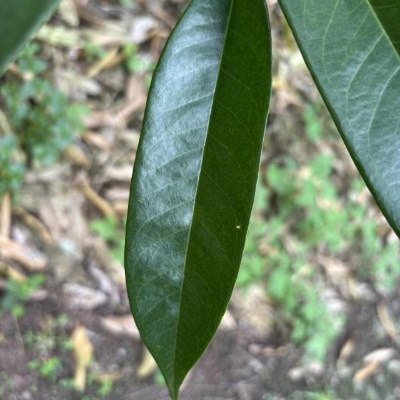
Label: Leaf_Healthy